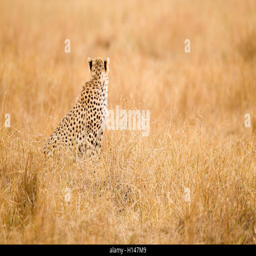
a cheetah sitting amidst grass and facing the other direction , with its ears up